Ontario Highway 18

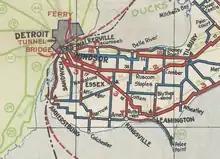
1931 Ontario Road Map, showing the original route of Highway18 between Windsor and Tilbury

Now several kilometres inland from Lake Erie, the former route of Highway18 travels through farmland, making a brief jog south before returning to a straight eastward route into the municipality of Essex and the community of Harrow. Within Harrow, the former route is named King Street, and was maintained under a Connecting Link agreement between Roseborough Road and Herdman Street. Continuing east, it passes Cedar Creek Conservation Area and crosses Cedar Creek at Essex County Road23 (Arner Townline), which serves as the boundary between Essex and Kingsville. Entering the urban boundary of Kingsville, it meets the eastern terminus of Essex County Road50 (Heritage Road). Highway18 was maintained under a Connecting Link agreement in Kingsville between Fox Lane and the Chrysler Canada Greenway, a rail trail along a former branch of the Chesapeake and Ohio Railway.